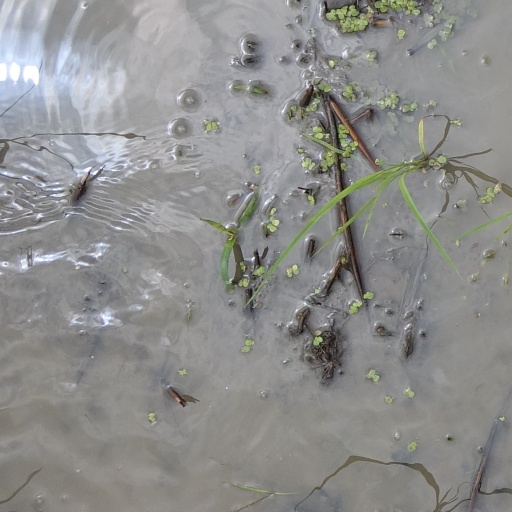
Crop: rice